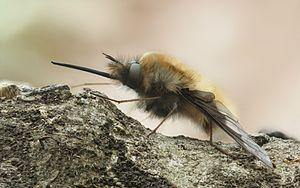
Un Grand Bombyle (Bombylius major). Les bombyles forment un genre cosmopolite et diversifié de la famille des Bombyliidae.